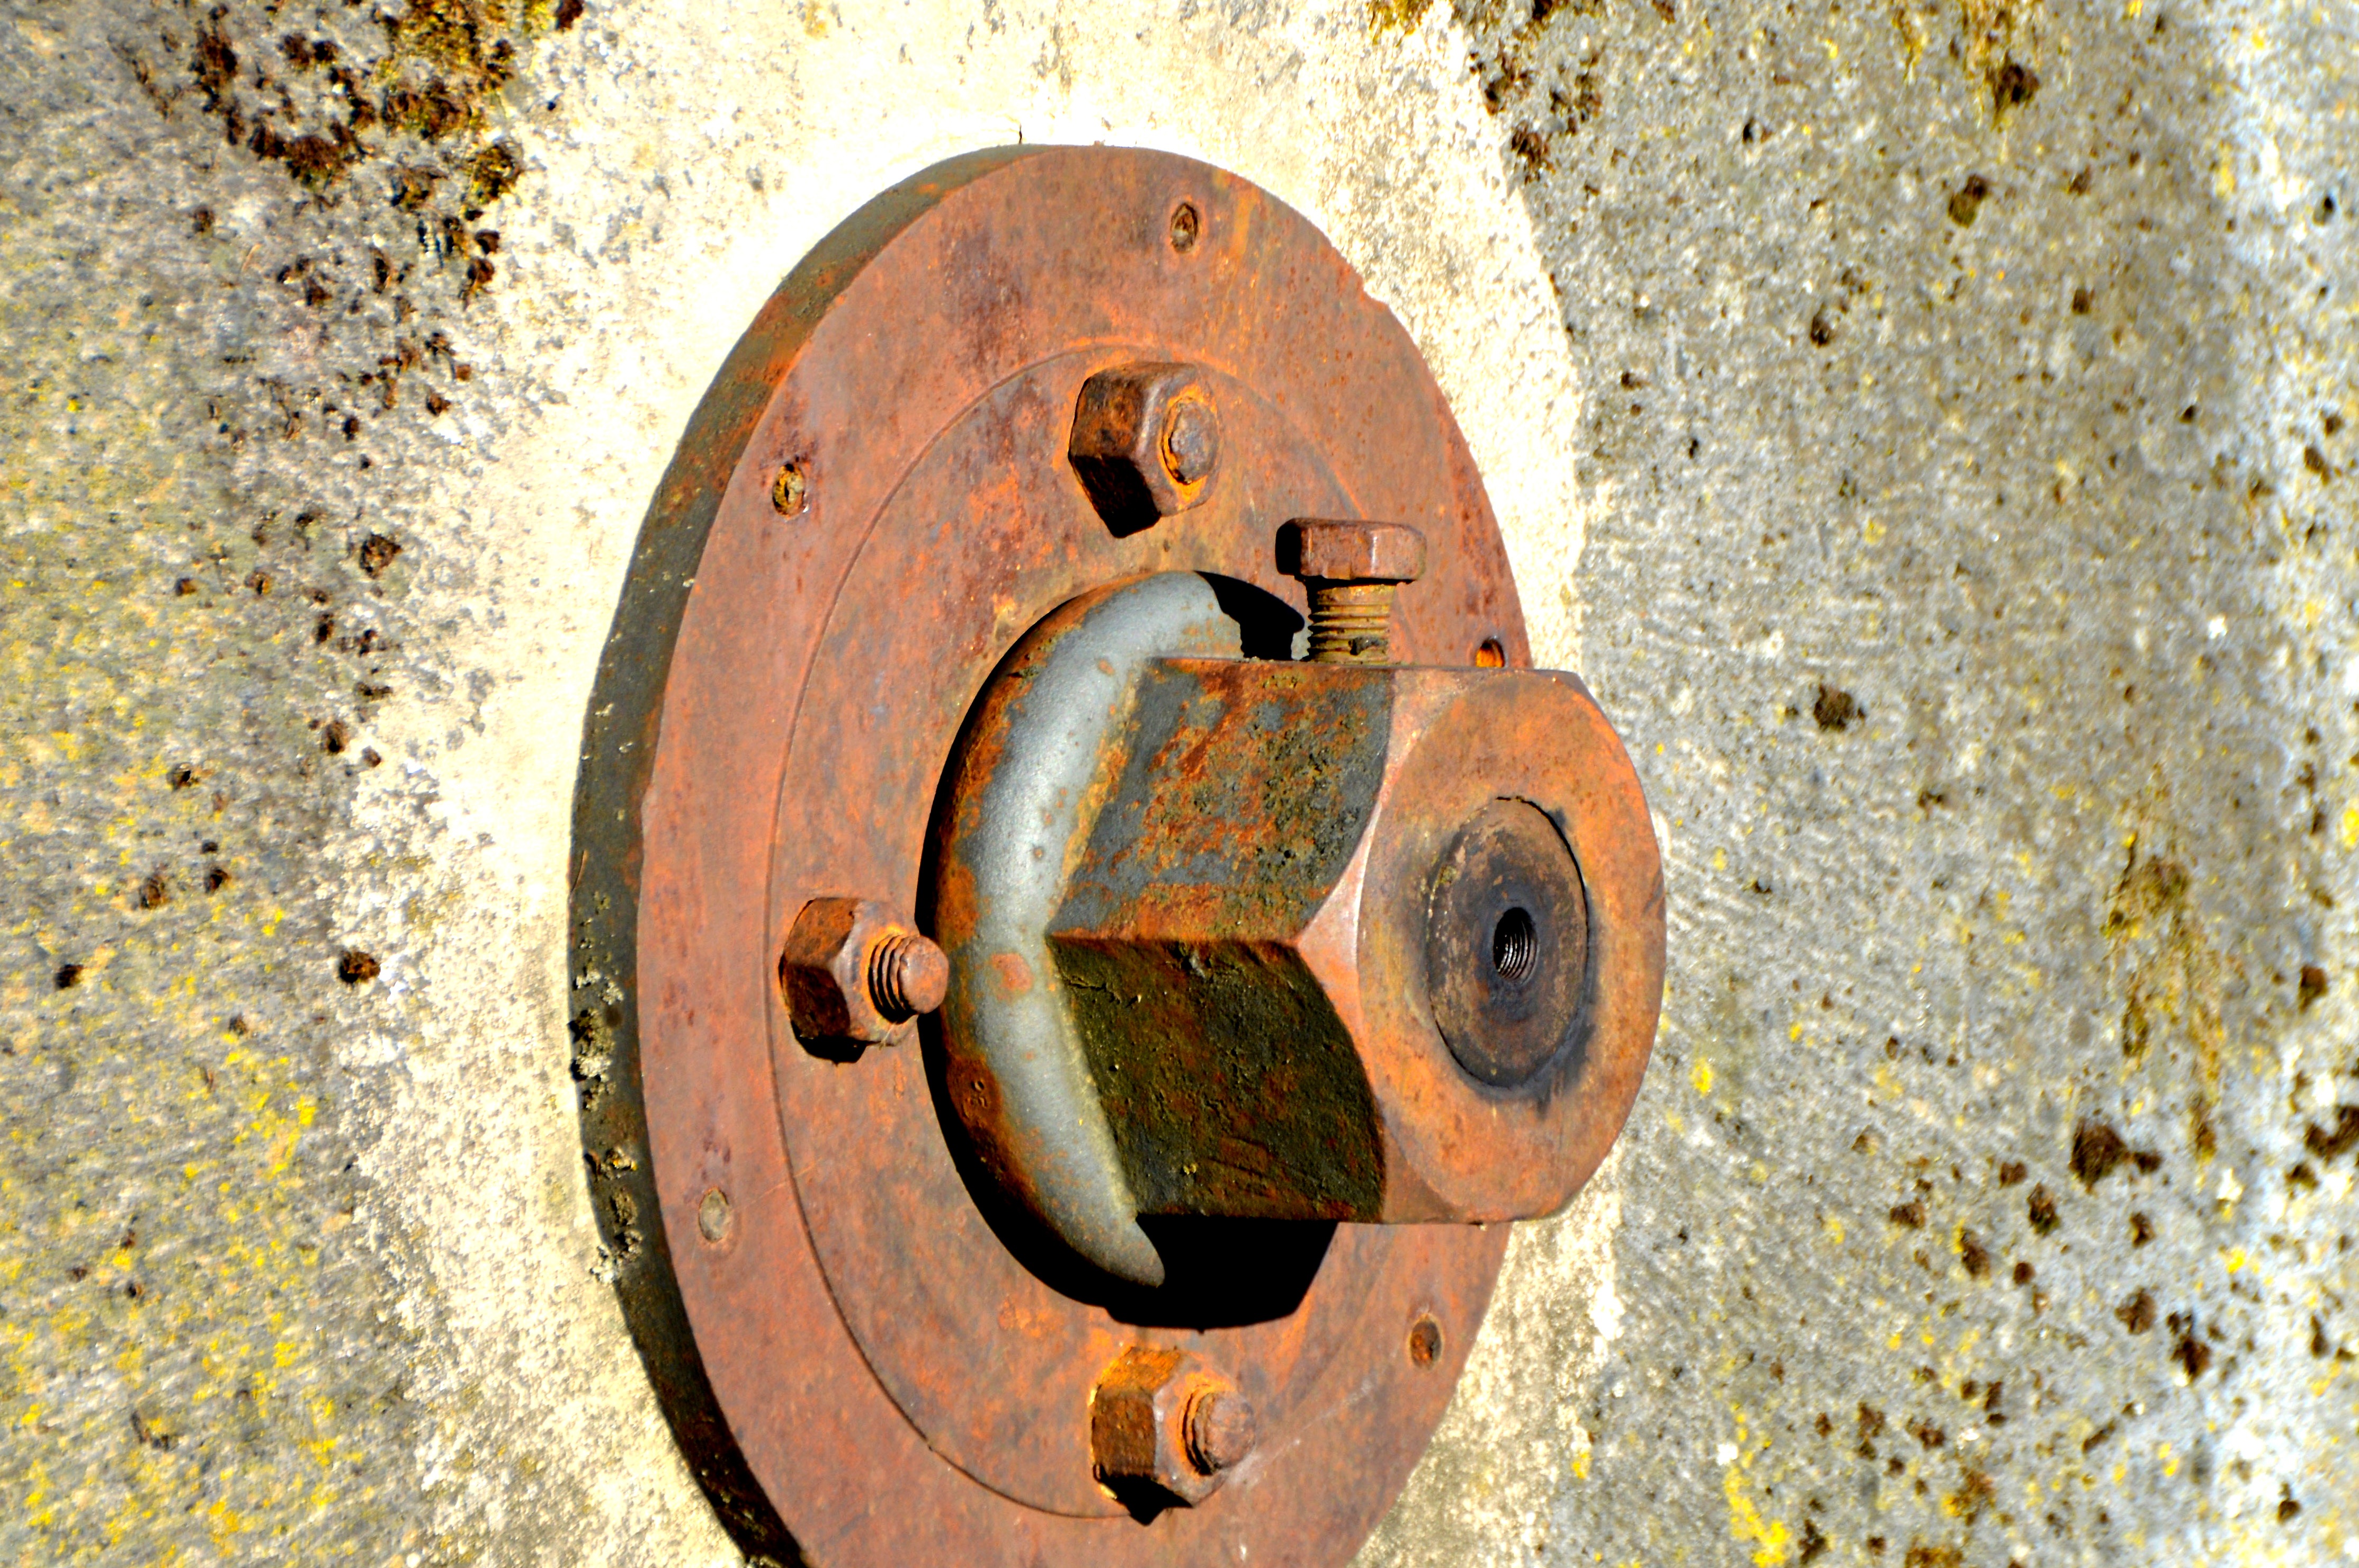
wood, wheel, number, rust, museum, object, material, screw, mill, mother, iron, carving, connection, gland, stainless, fixing, allen, entity, axis, screw head, hexagon nut, mill wheel, man made object